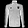
Label: Coat